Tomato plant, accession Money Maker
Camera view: tilt-top (135 deg); turntable rotation: 120 degrees
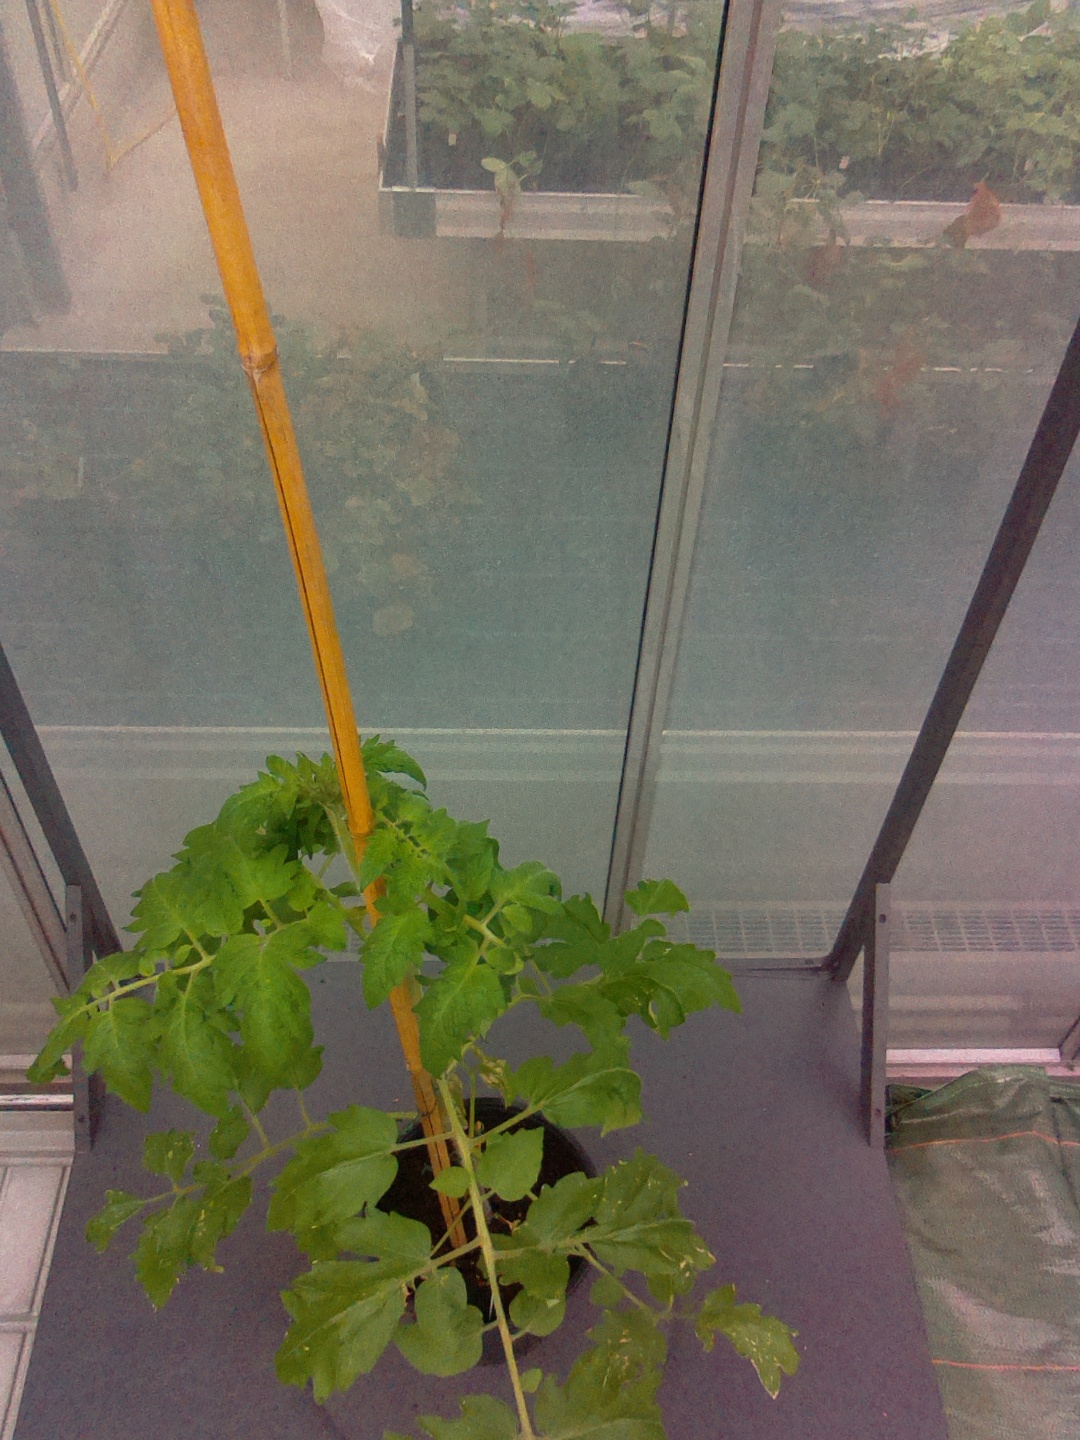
BBCH growth stage 52: 2 inflorescences visible